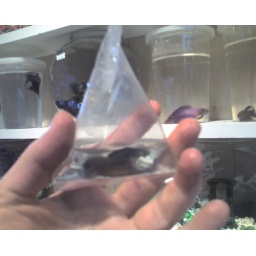
This is how betta fish are shipped to us. That's an actual, living animal in that tiny little bag.